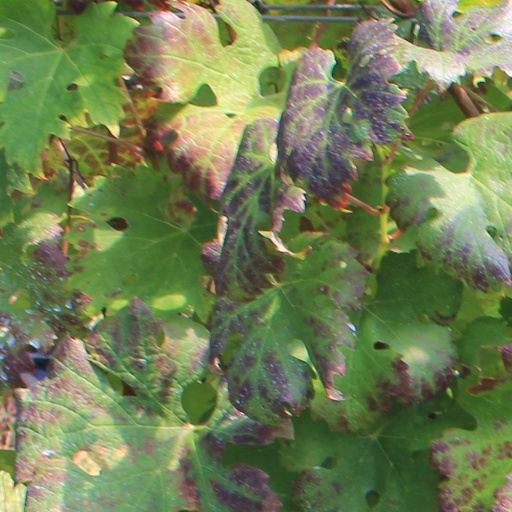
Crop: grape